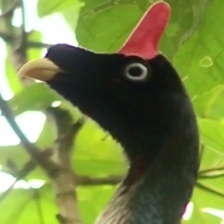
Species: HORNED GUAN
Scientific name: OREOPHASIS DERBIANUS